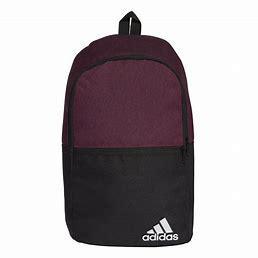
Brand: Adidas
Model: Daily 2